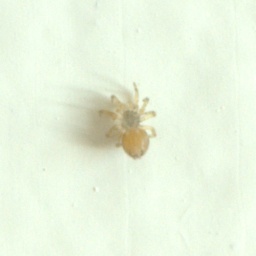
Another tiny inside the house spider; less than 2mm long. This one was on the wall in the kitchen.